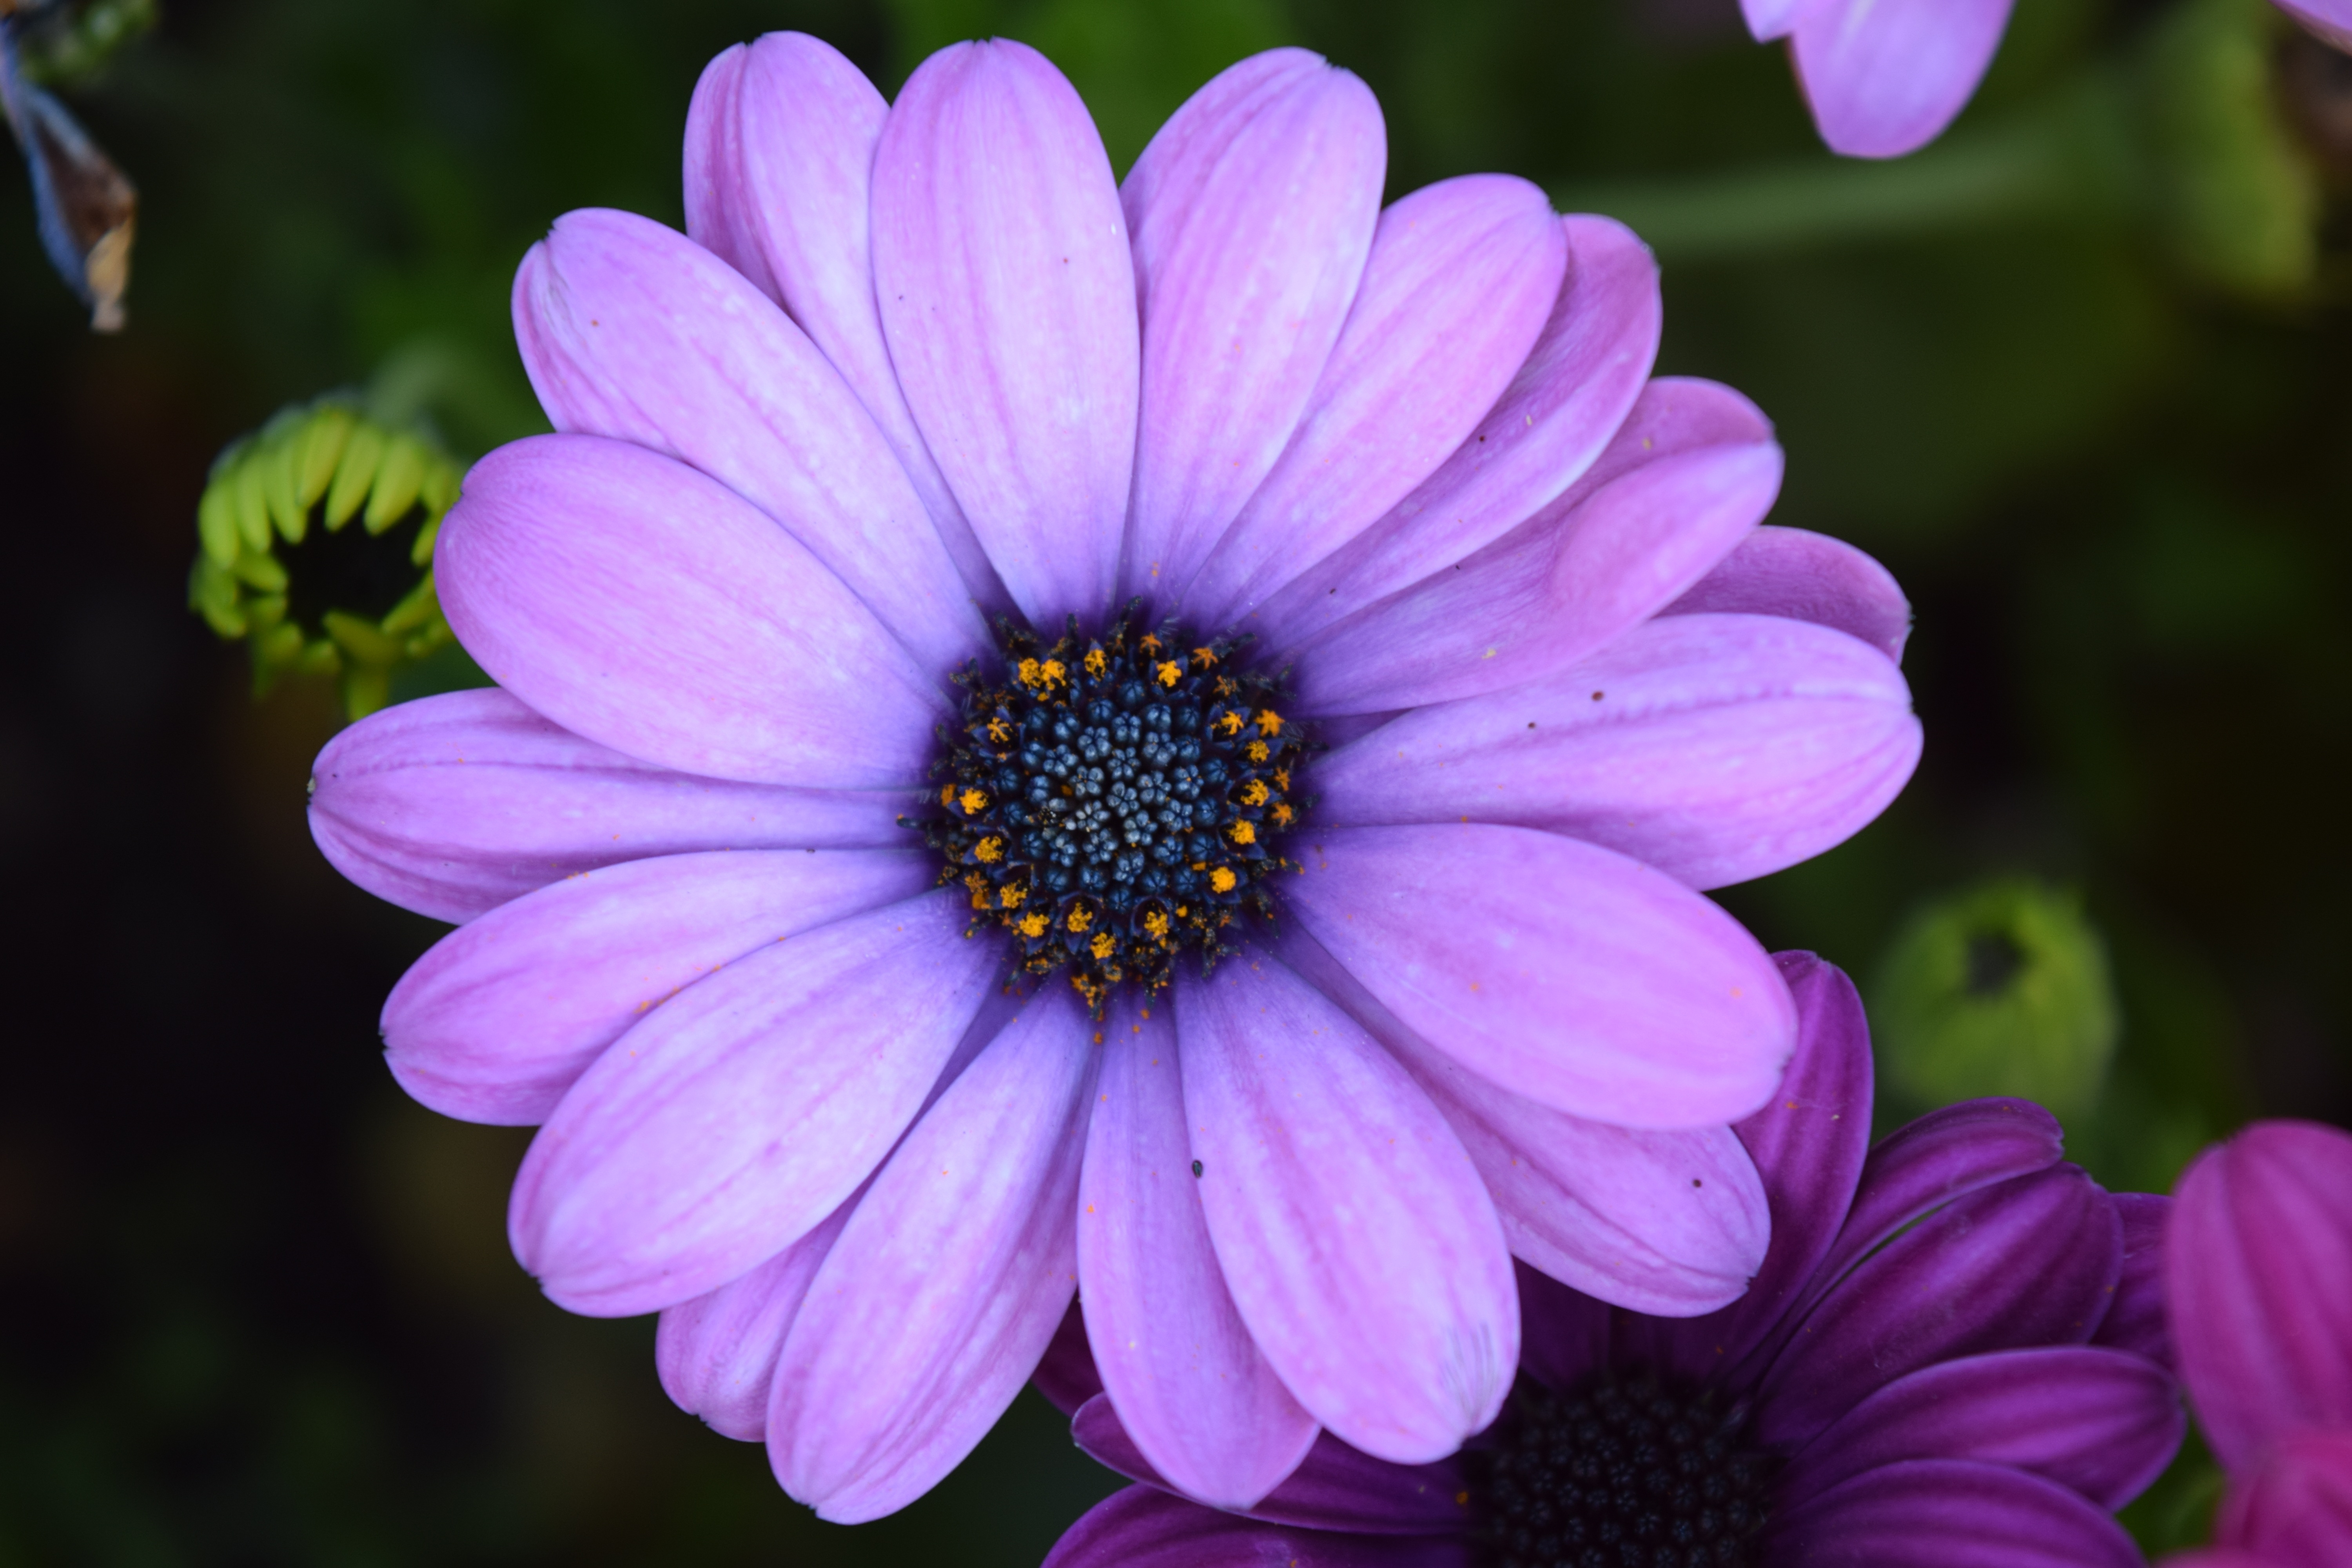
blossom, plant, photography, flower, purple, petal, bloom, summer, daisy, color, botany, pink, close, flora, close up, violet, greeting card, greetings, macro photography, flowering plant, daisy family, cape basket, annual plant, land plant, garden cosmos